Axiom of choice

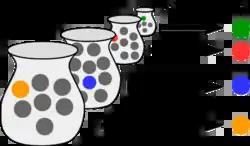
Illustration of the axiom of choice, with each set "S" represented as a jar and its elements represented as marbles. Each element "x" is represented as a marble on the right. Colors are used to suggest a functional association of marbles after adopting the choice axiom. The existence of such a choice function is in general independent of ZF for collections of infinite cardinality, even if all "S" are finite.

In mathematics, the axiom of choice, abbreviated AC or AoC, is an axiom of set theory. Informally put, the axiom of choice says that given any collection of non-empty sets, it is possible to construct a new set by choosing one element from each set, even if the collection is infinite. Formally, it states that for every indexed family formula_1 of nonempty sets, there exists an indexed set formula_2 such that formula_3 for every formula_4. The axiom of choice was formulated in 1904 by Ernst Zermelo in order to formalize his proof of the well-ordering theorem.